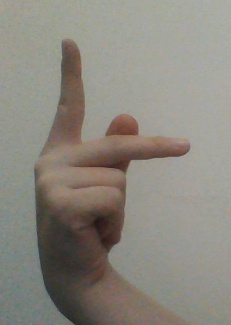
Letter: dha